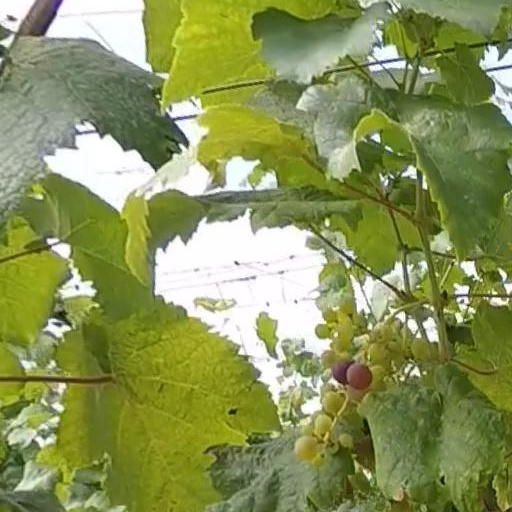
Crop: grape